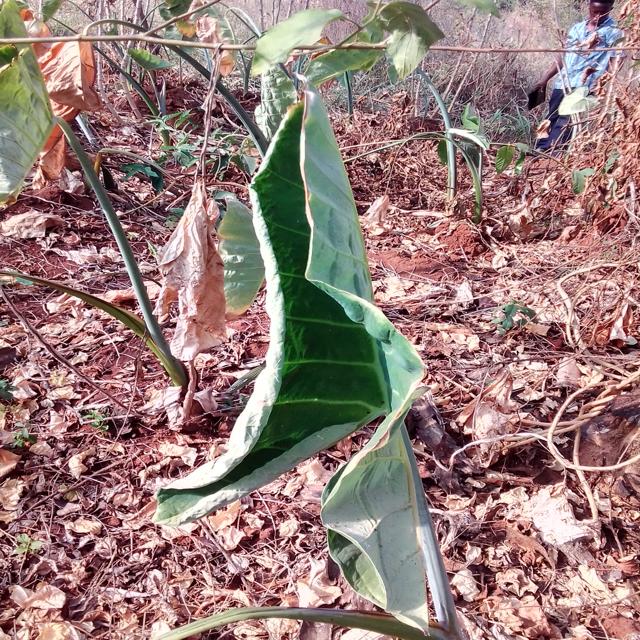
Label: Healthy